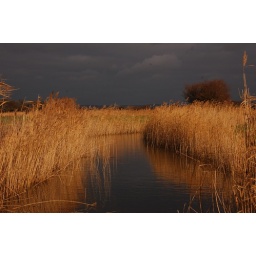
A sunny day surounded by clouds produced this dramatic shot of reed beds flanking a calm stream.